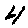
Label: 4